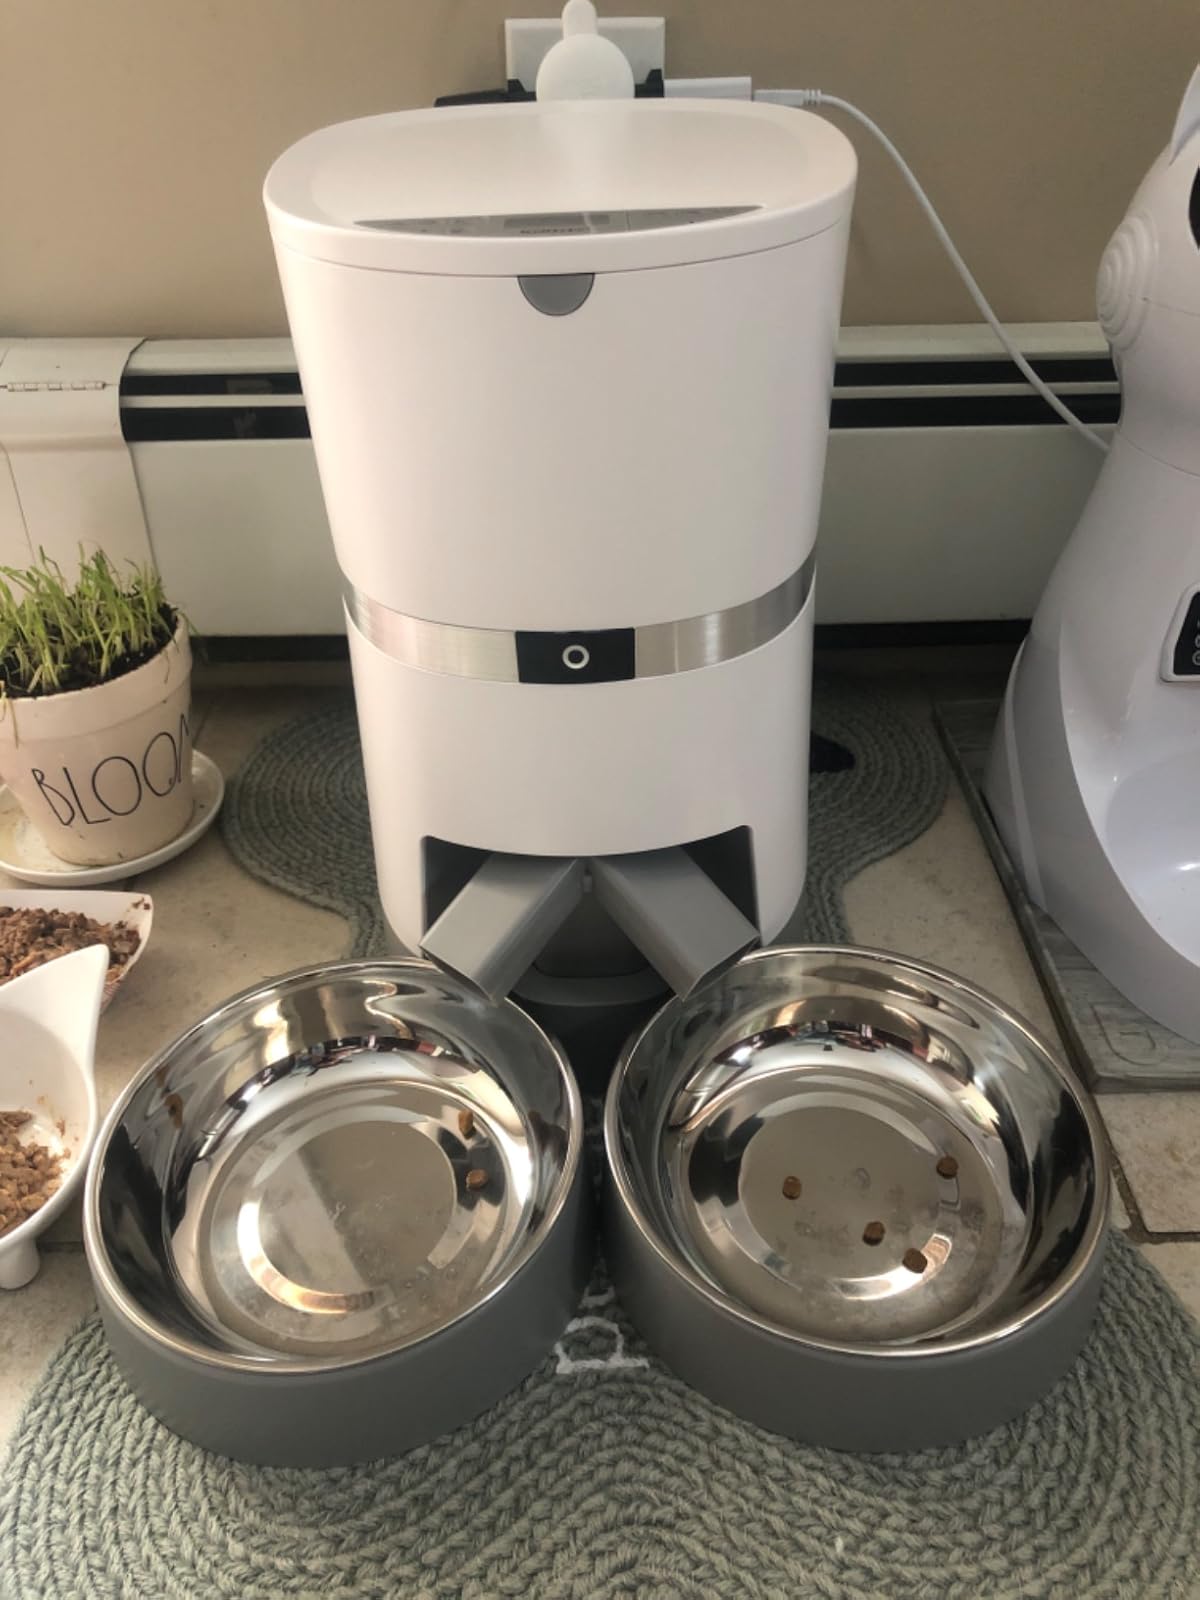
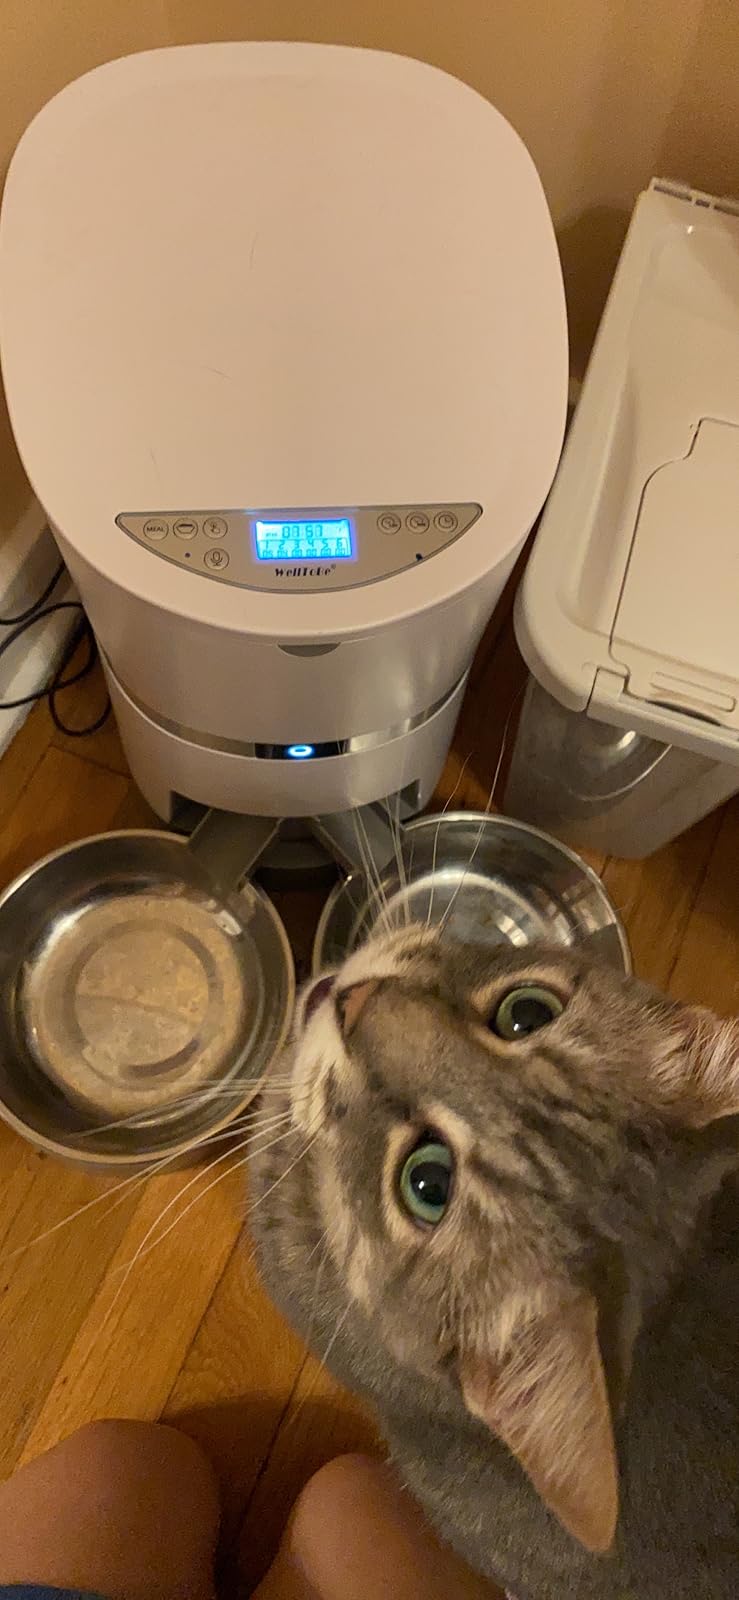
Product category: items_feeder
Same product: yes